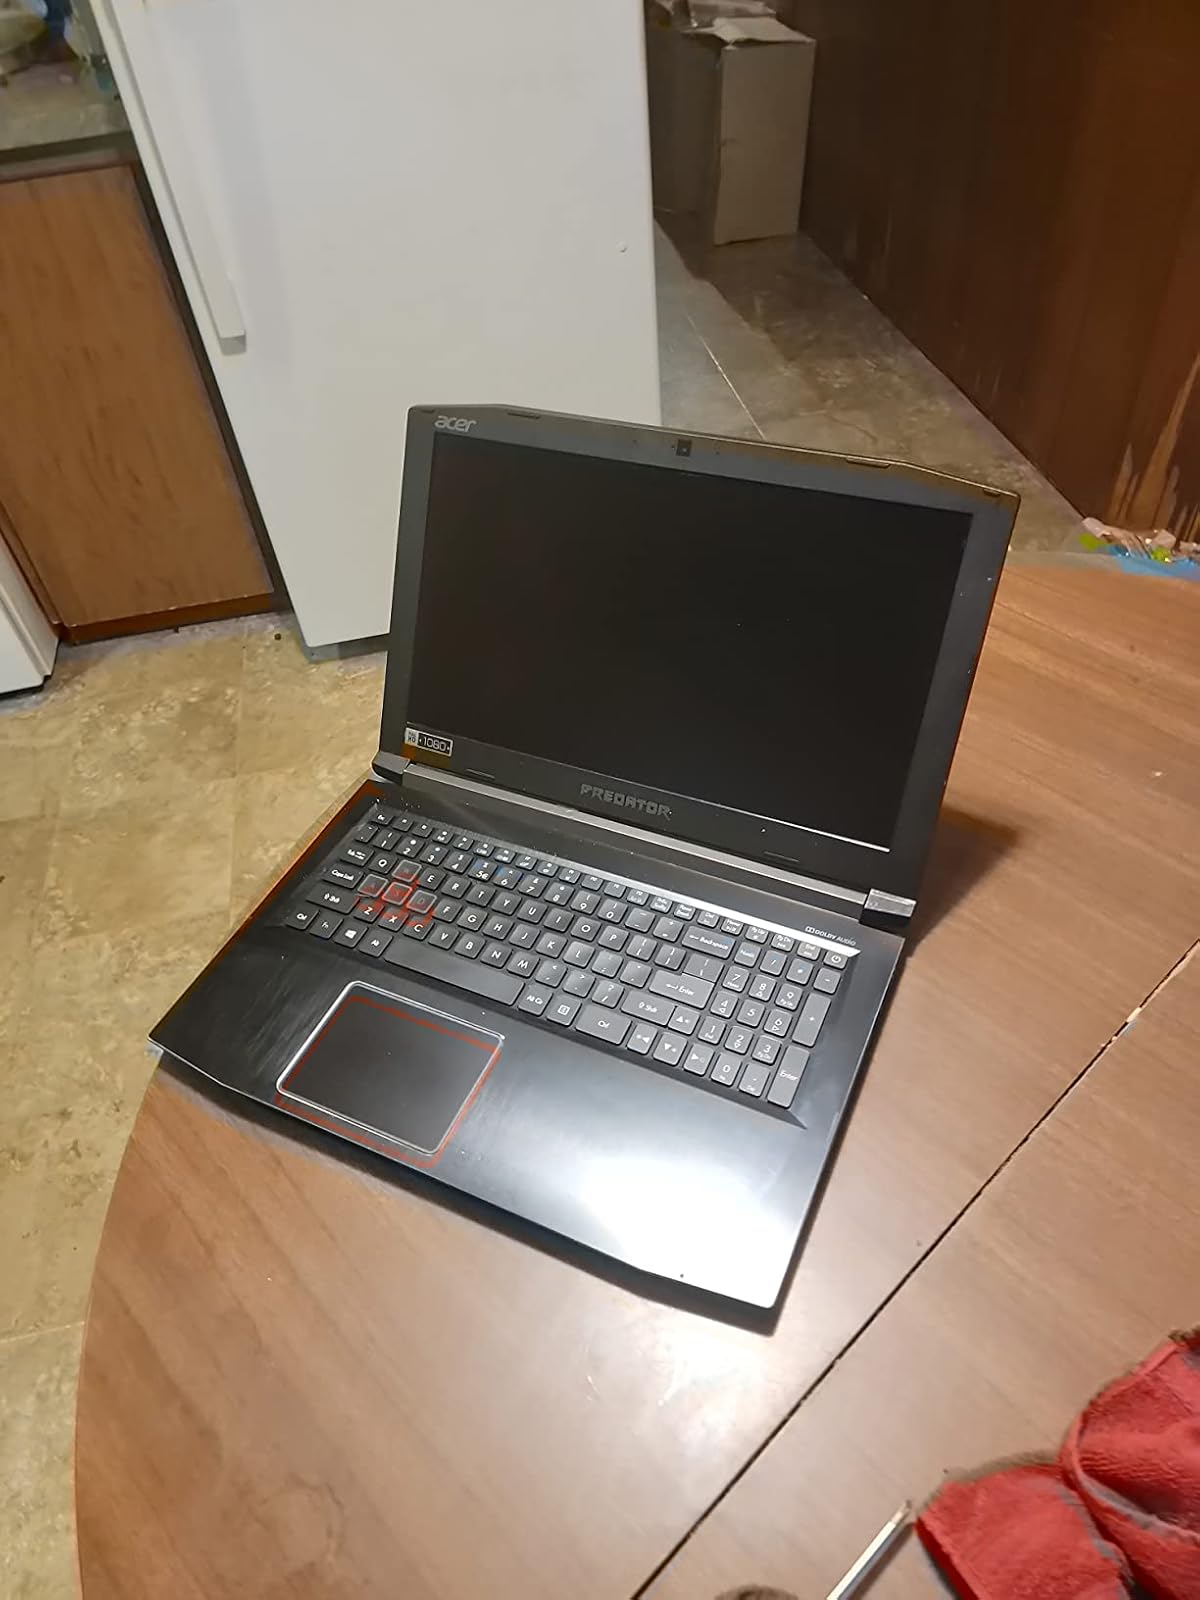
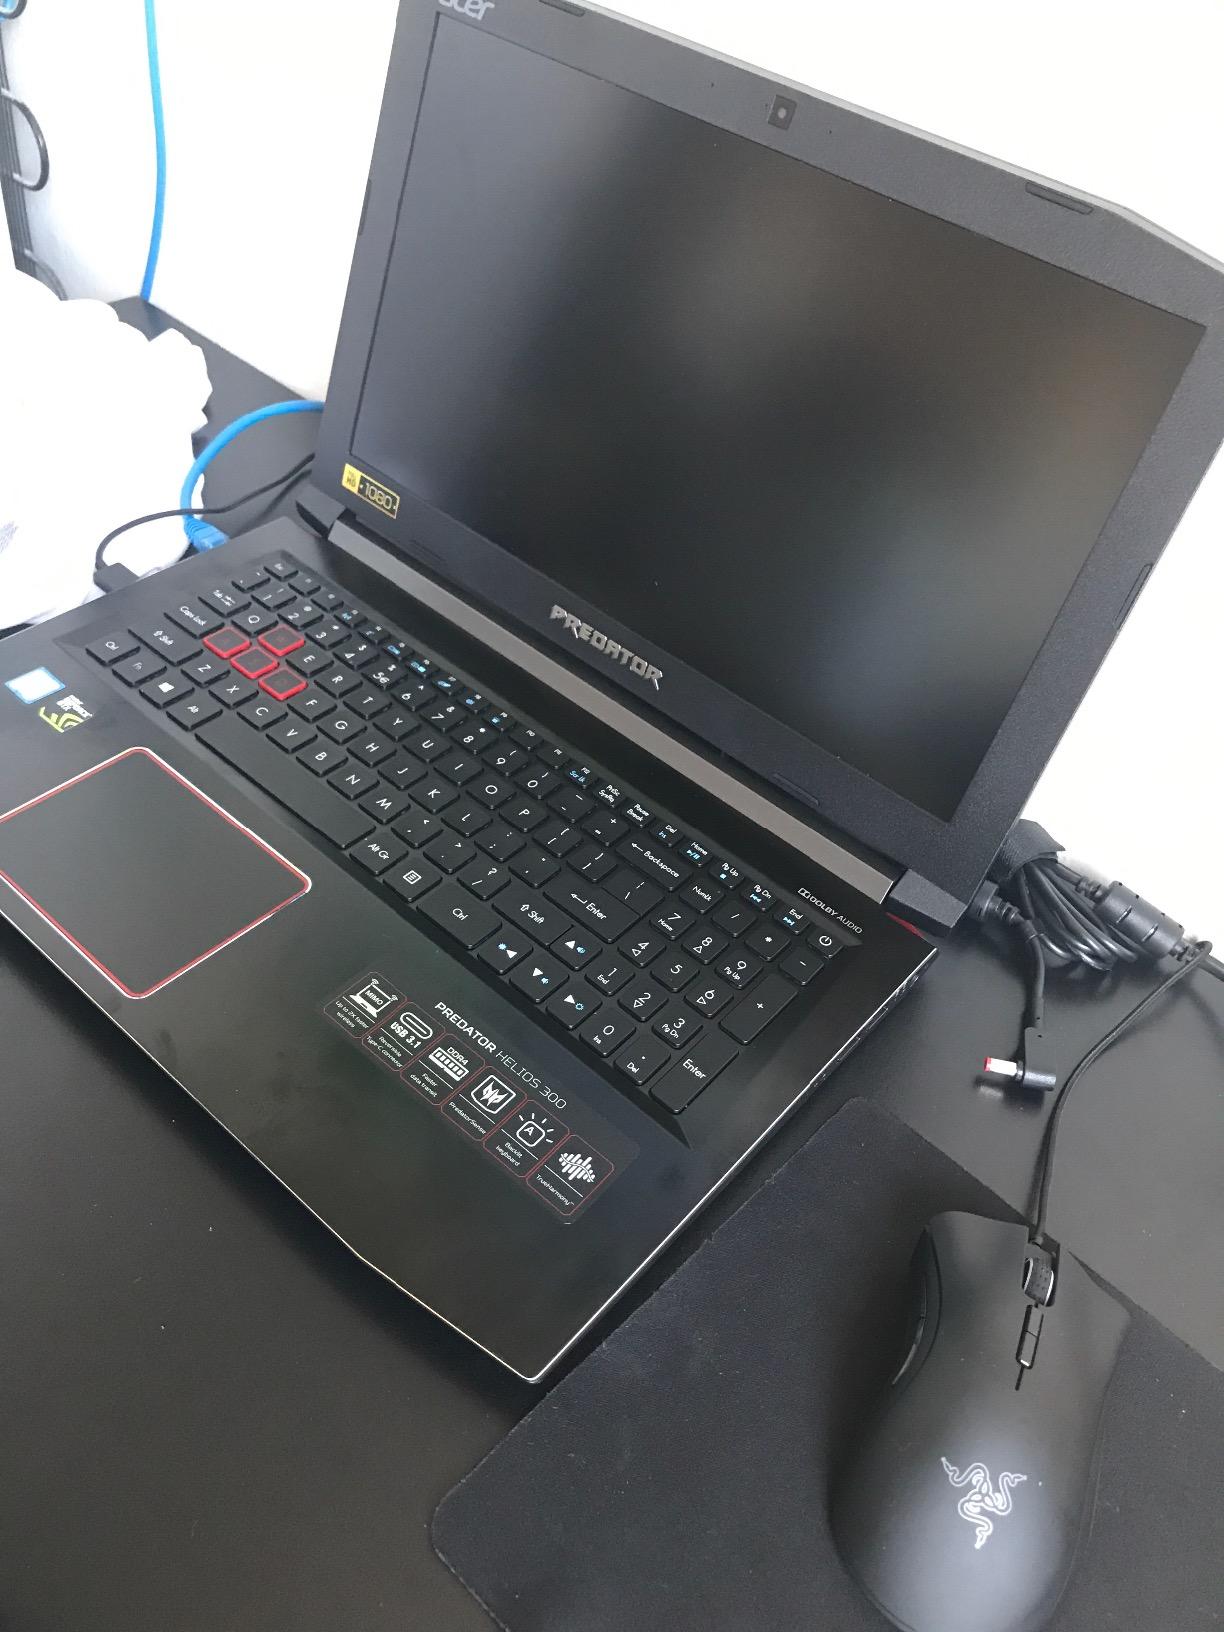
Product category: laptop
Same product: yes